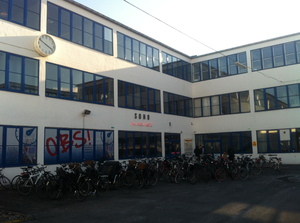
Vesterbro
Soho house i Kødbyen er et af mange steder for kreative iværksættere på Vesterbro
Vesterbro er en funktionel bydel i København med 35.213 indbyggere. Tidligere var Vesterbro også en administrativ bydel, men fra 1. januar 2007 blev Vesterbro en del af den administrative bydel Vesterbro/Kongens Enghave.